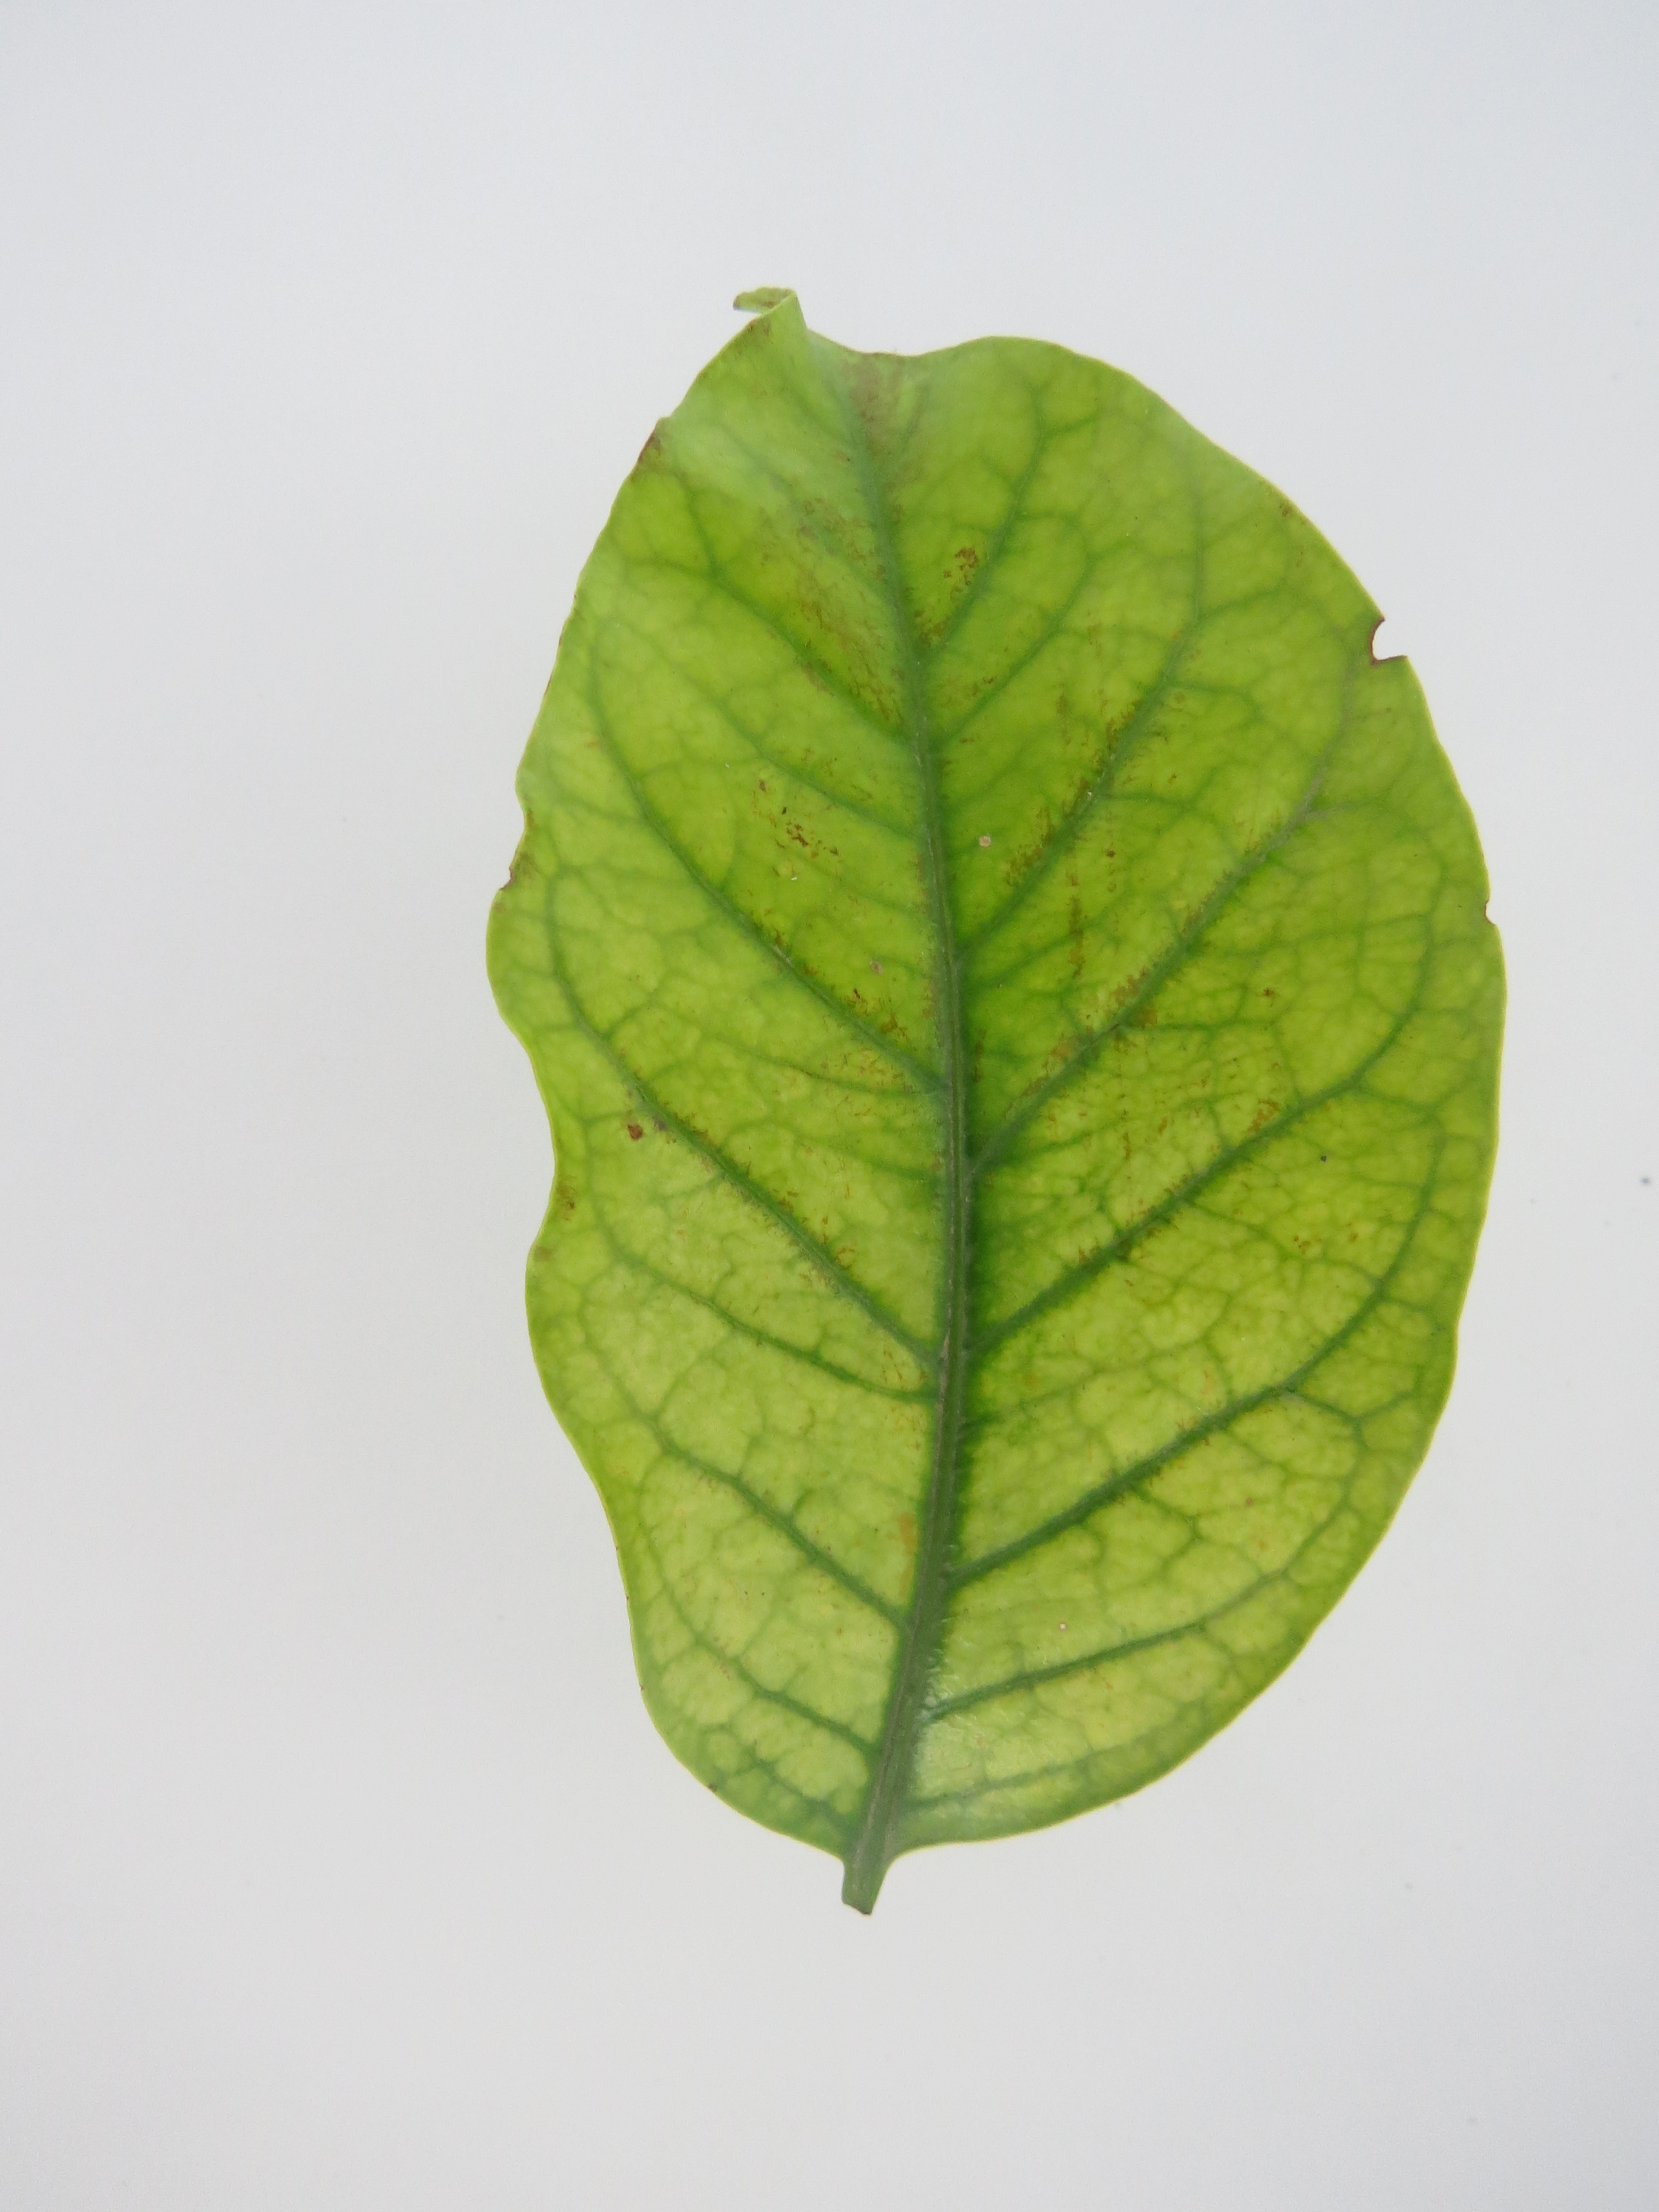
Label: iron-Fe